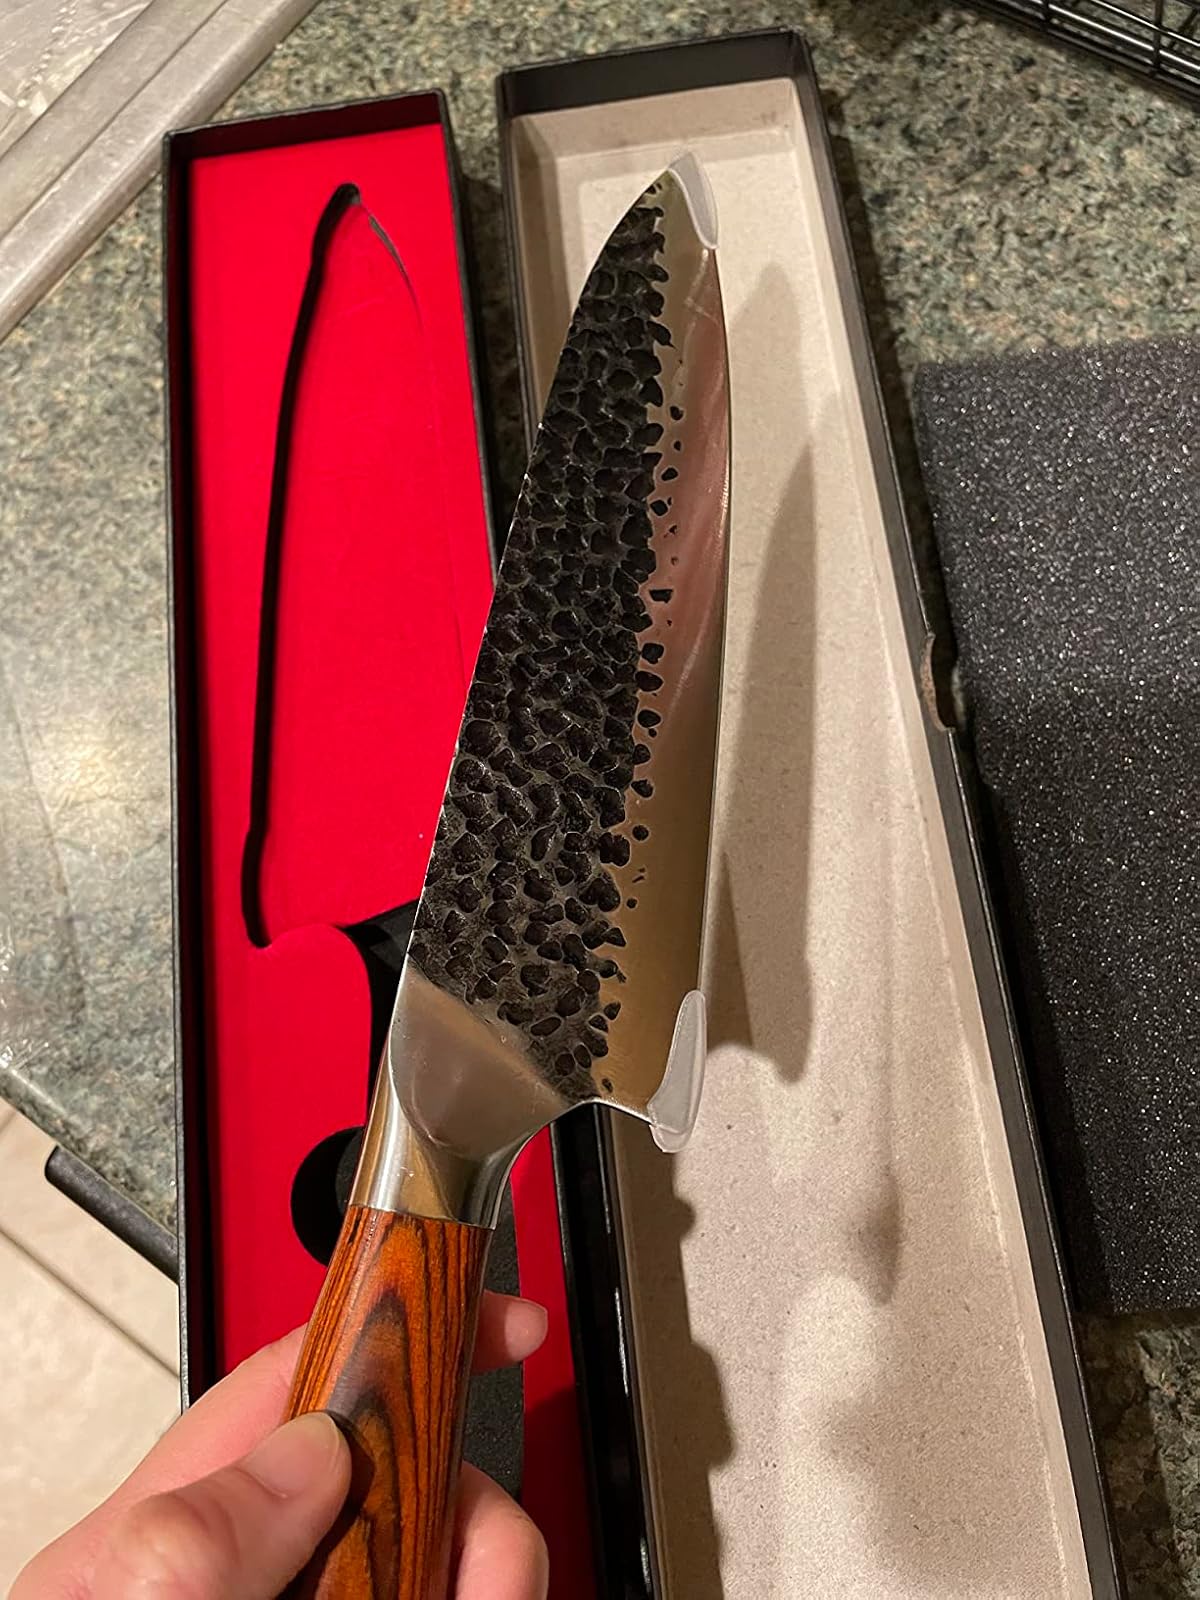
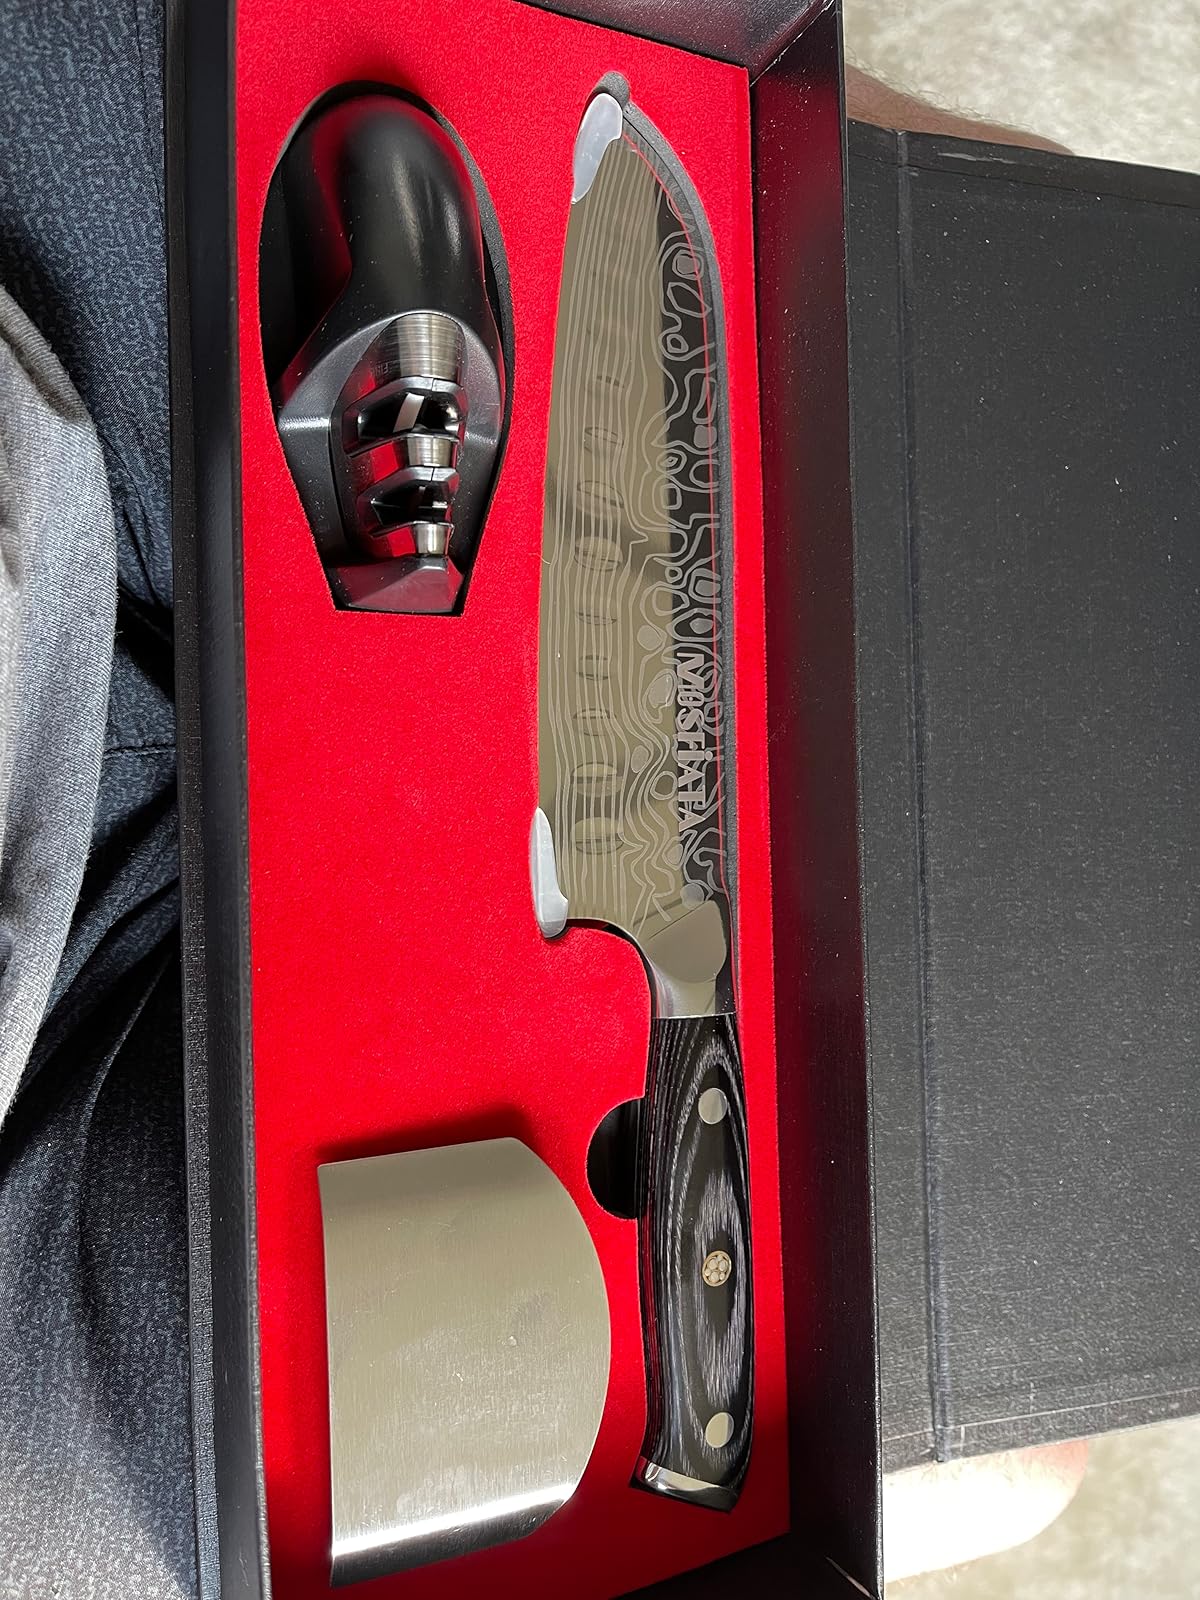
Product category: items_knife
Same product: no